Kinda Alloush

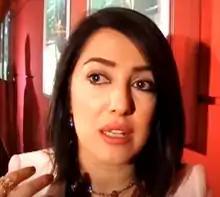
Kinda Alloush

Kinda Mazen Alloush (born on 27 March 1982 in Hama) is a Syrian actress known for her roles in Syrian and Egyptian drama and cinema.